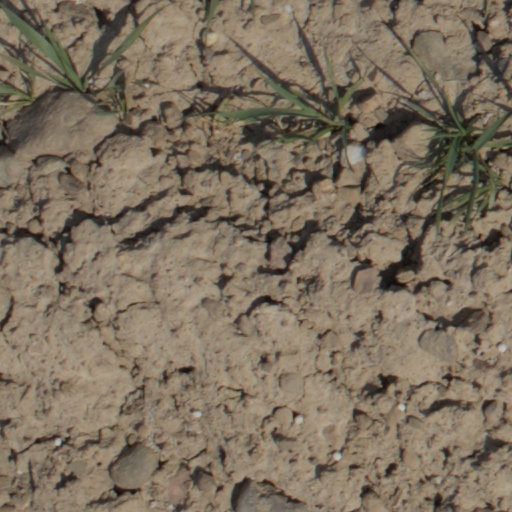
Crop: wheat